Apple Bank Building

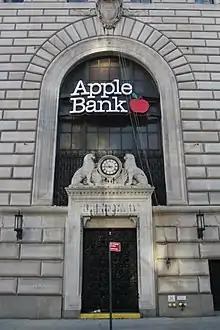
Entrance on 73rd Street

The base of the facade is made of rusticated blocks of limestone. Each limestone block measures up to across. Above the ground floor is a frieze with a torus molding. The frieze is inscribed with the phrases "Central Savings Bank", "Chartered MDCCCLIX" (referencing the Central Savings Bank's founding in 1859) and "Erected MCMXXVIII" (referencing the building's completion in 1928). These phrases are arranged in different orders on each elevation.